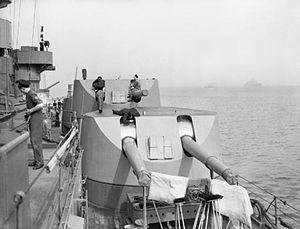
Le canon de marine de 6 pouces BL Mk XXII était un canon britannique à haute vélocité de calibre de 6 pouces. Son canon avait une longueur de 50 calibres. Il était déployé sur les cuirassés de la classe Nelson des années 1920 à 1945.